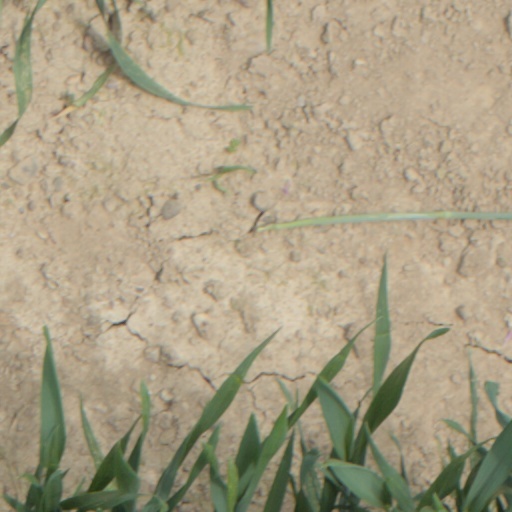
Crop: wheat